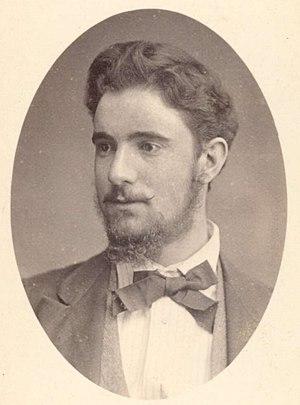
Alfred Deakin, est un intellectuel, un avocat, et homme d'État australien qui a été le deuxième Premier ministre de l'Australie. Dans le dernier quart du XIXᵉ siècle, Deakin fut un des principaux contributeurs aux réformes libérales dans la colonie du Victoria, y compris celles des droits des travailleurs. Il joua aussi un grand rôle dans le développement de l'irrigation en Australie. Bien qu'il aurait très certainement pu être Premier ministre du Victoria, il préféra se consacrer à la création de la fédération australienne.